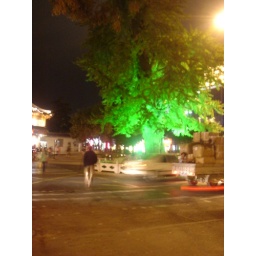
robert crossing street to read note on ancient spot in center of the road